Ramiro Fernández Patri

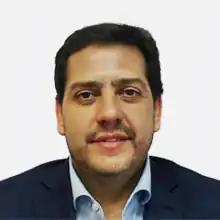

Ramiro Fernández Patri is an Argentine politician who is a member of the Chamber of Deputies of Argentina since 2021.